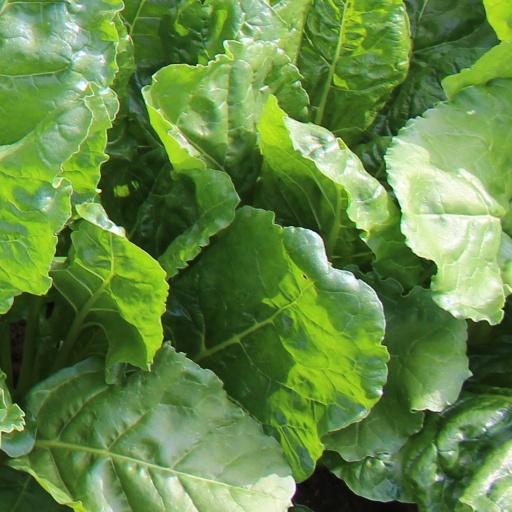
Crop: sugar beet